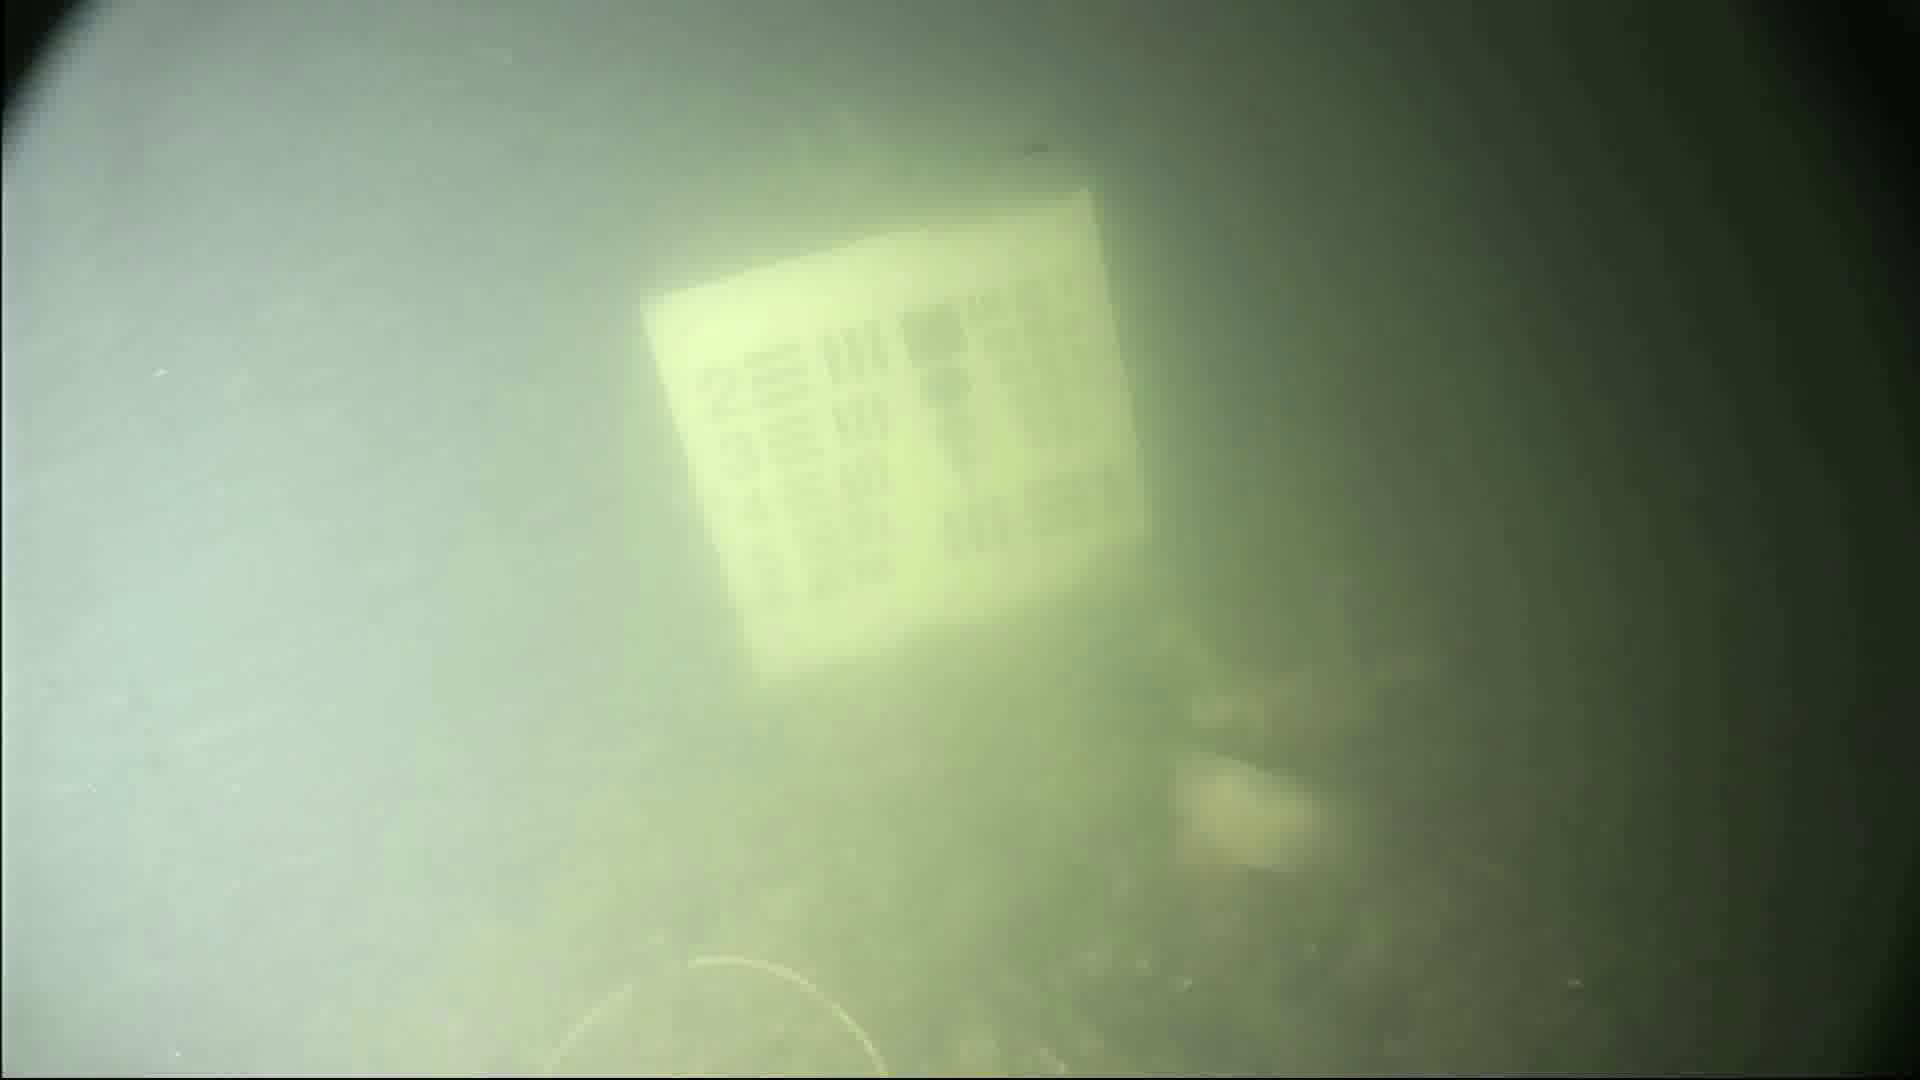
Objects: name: fish